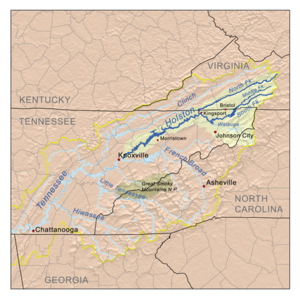
Holston River
Holston River er en 219 km lang amerikansk flod, der løber i Tennessee fra Kingsport til Knoxville. Den udgør sammen med sine tre store grene et flodsystem, der afvander meget af det nordøstlige Tennessee, det sydvestlige Virginia og det nordvestlige North Carolina. Holstons sammenløb med French Broad River i Knoxville udgør begyndelsen af Tennesseefloden.